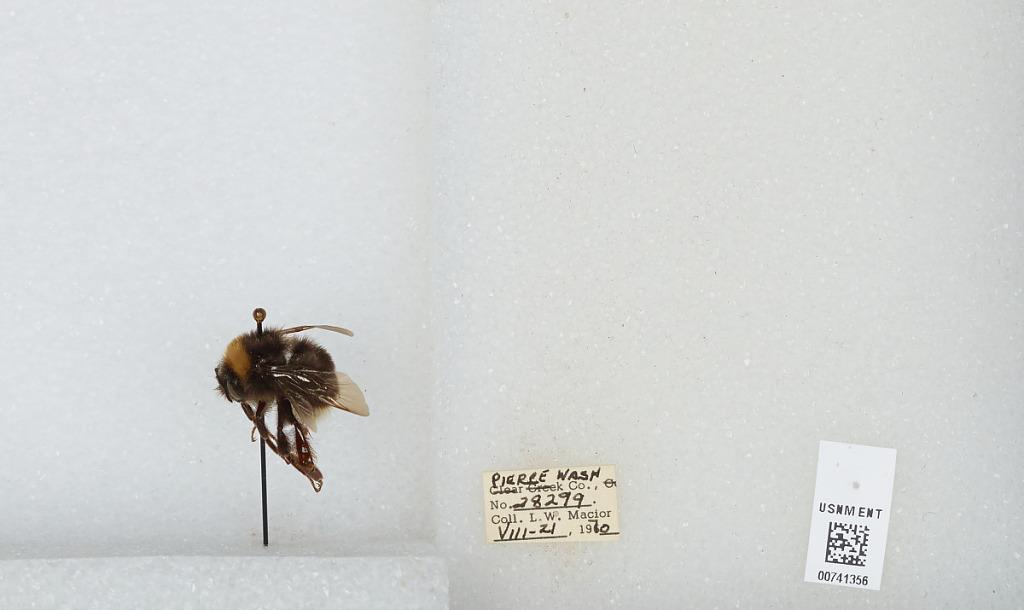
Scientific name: Bombus (Bombus) occidentalis Greene
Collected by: L. Macior
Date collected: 1970-8-21
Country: United States
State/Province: Washington
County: Pierce
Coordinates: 47.05, -122.12